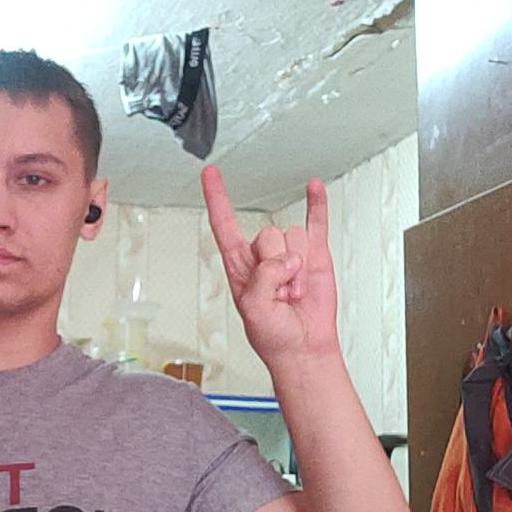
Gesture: rock